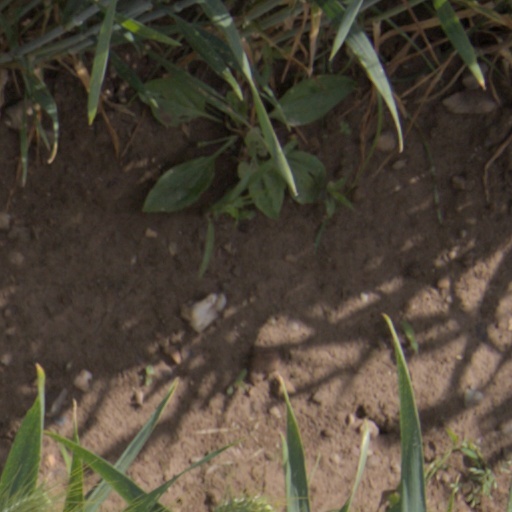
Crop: wheat